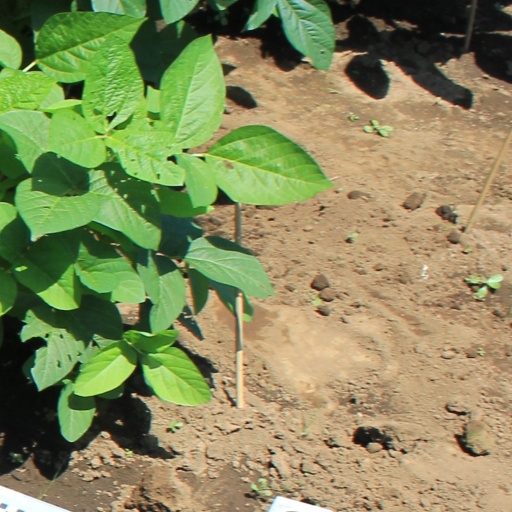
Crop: soybean